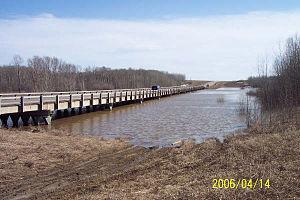
Carrot River est une rivière du nord-est de la Saskatchewan.